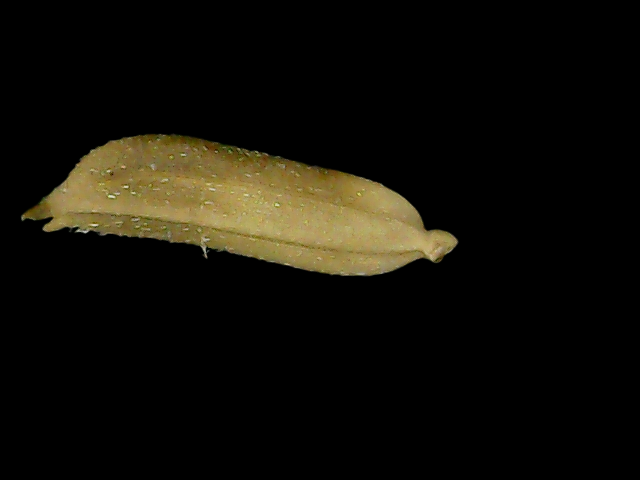
Rice variety: Bd75